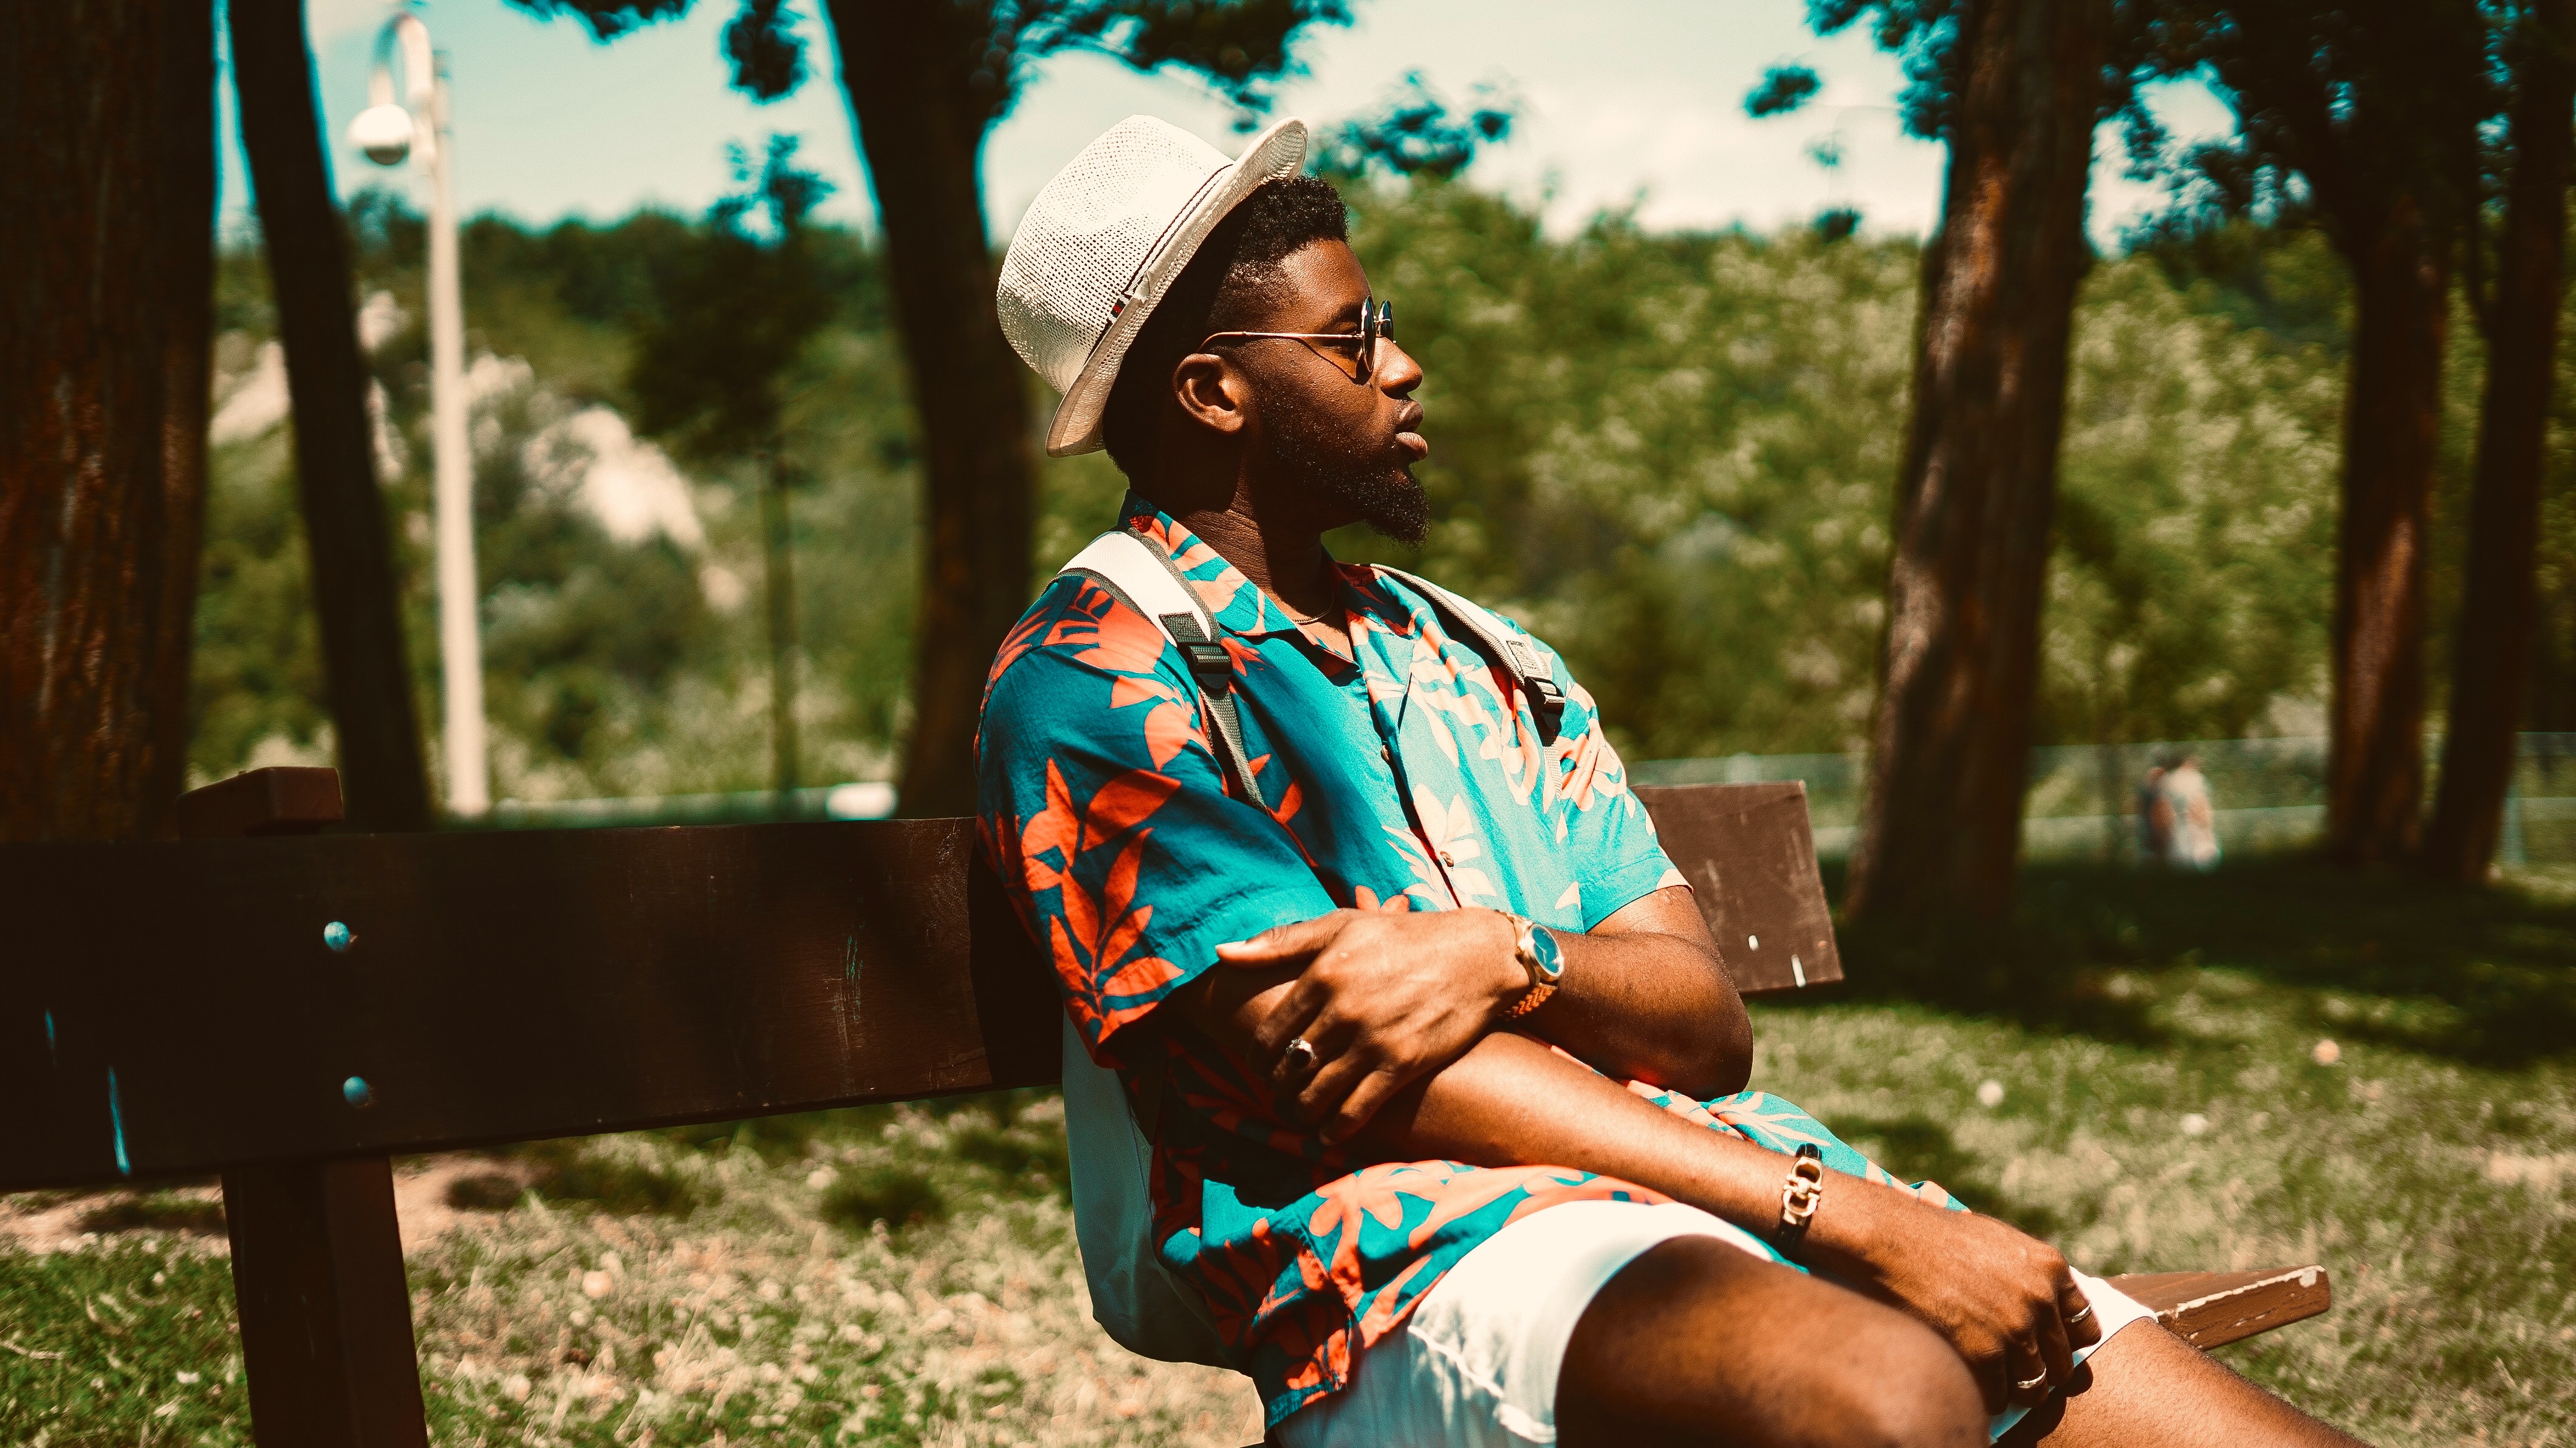
man, People in nature, people, green, lady, sitting, beauty, skin, yellow, tree, turquoise, grass, adaptation, smile, summer, human, joint, photography, sunlight, plant, happy, child, dress, leisure, tribe, vacation, style